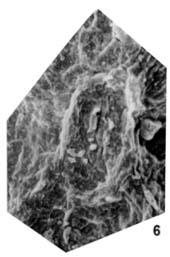
一个化石属于被子植物，其特征描述:leaf lamina typically obovate, leaf apices mostly acute, typically like marginal teeth in shape but a little larger; leaf bases mainly symmetrical, of variable shape, typically narrow, auriculate, cordate, petioles short. leaf margin toothed, teeth urticoid, mostly u, sometimes u1, rarely u2. tooth apices typically up-curved, rarely straight, never recurved. venation predominantly craspedodromous.